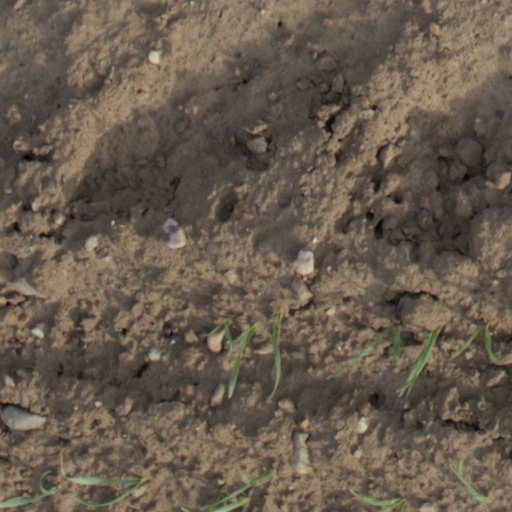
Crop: wheat